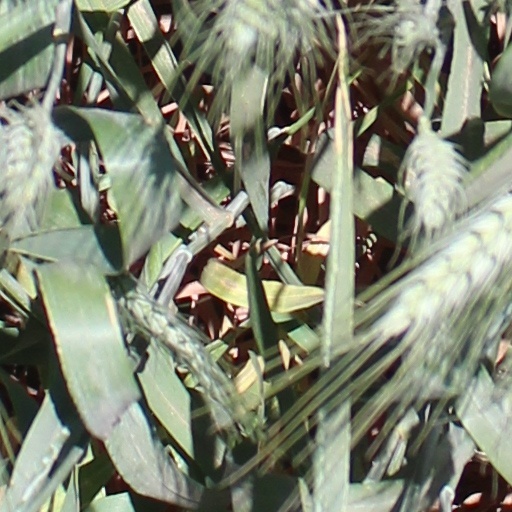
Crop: wheat